Sera Monastery

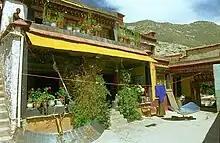
Chubzang Nunnery

Purbuchok Hermitage ("Phur bu lcog ri khrod") is situated in the Lhasa suburb of "Dog bde" in the northern mountains at the north-east corner of the Lhasa Valley. It is the last hermitage to be visited on the “Sixth-Month Fourth-Day” ("drug pa tshe bzhi") pilgrimage circuit. Fairly fully rehabilitated, it is considered an attractive hermitage. The hills surrounding the monastery have been given name tags of the three protectors of the divine paradise namely the Avalokiteśvara, Mañjuśrī and Vajrapāni. It is also identified with the six syllables divine mantra ("sngags")- "OM Mani Padme Hum".